College of Coaches

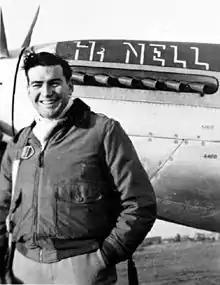
Bob Whitlow during his military service

Before the 1963 season, Wrigley designated one member of the college, Bob Kennedy, as sole head coach for at least two seasons. As early as the 1961–62 offseason, however, Wrigley had hinted that the Cubs might have a single head coach for an entire season.